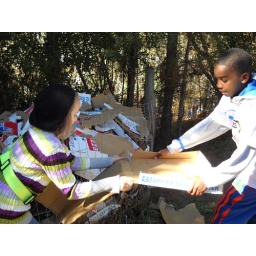
Two students rip up pizza boxes to put in the compost pile